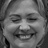
Emotion: happy